List of National Treasures of Japan (ancient documents)

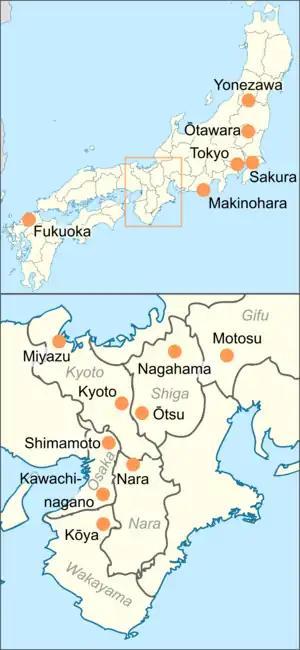
Map showing the location of ancient document National Treasures in Japan

The table's columns (except for "Content" and "Images") are sortable pressing the arrows symbols. The following gives an overview of what is included in the table and how the sorting works.